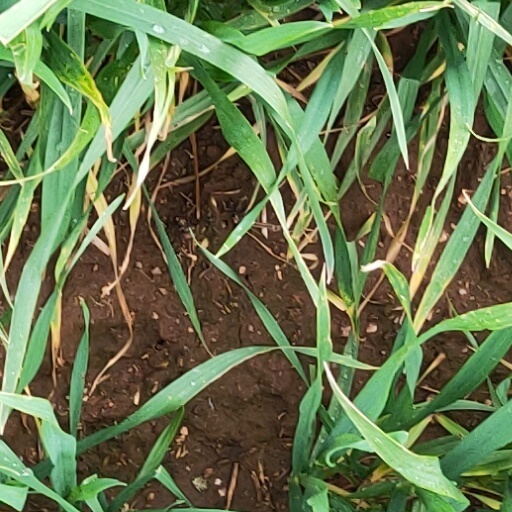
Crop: wheat